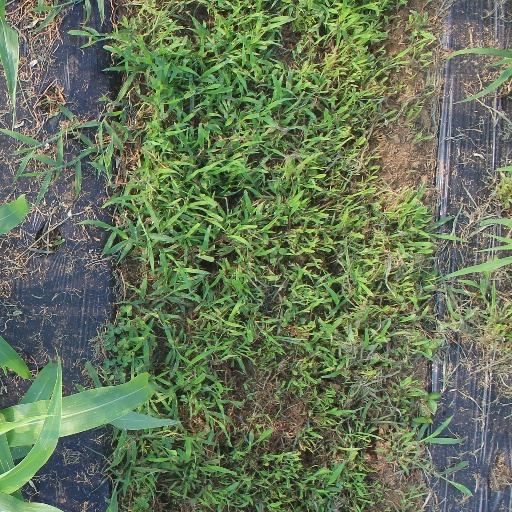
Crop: sorghum